Limelight (1952 film)

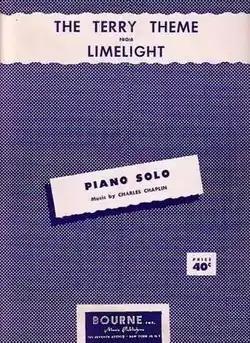
Sheet music cover of "The Terry Theme", by Charlie Chaplin, and published by Bourne, Inc.

The instrumental theme to the film, composed by Chaplin and titled "The Terry Theme", was arranged for 40-piece orchestra with a large string section by Leon Young for Frank Chacksfield and issued by Decca Records in 1953. This disc won Chacksfield a gold disc in the United States, and in the United Kingdom, where it reached No. 2 in the UK Singles Chart, and won him the "NME" award as 'Record of the Year'. It spent eight weeks at No. 2 (an all-time UK chart record), and in all thirteen weeks in the top five chart positions